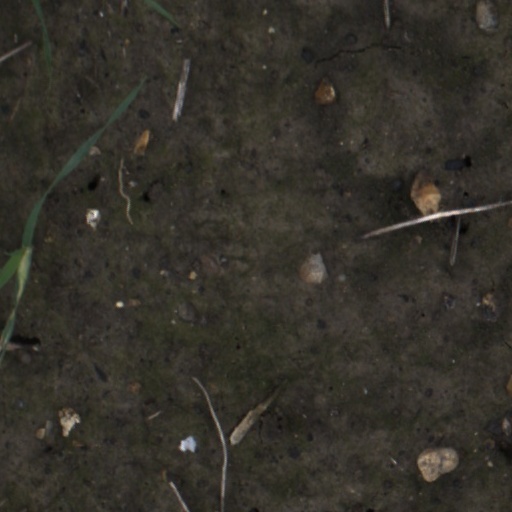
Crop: wheat